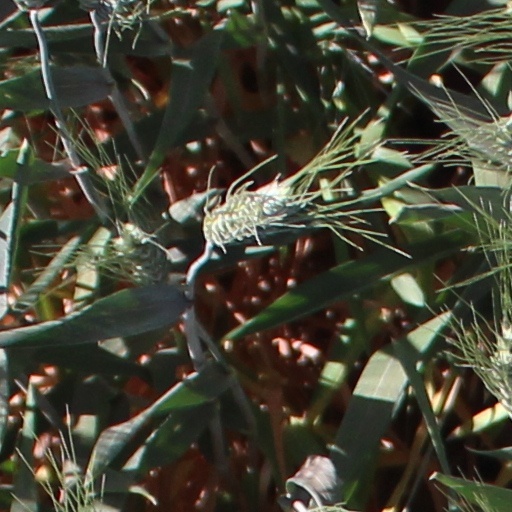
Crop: wheat